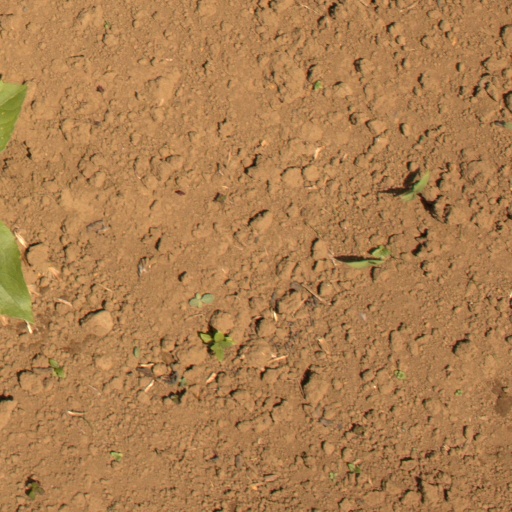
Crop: Jerusalem artichoke